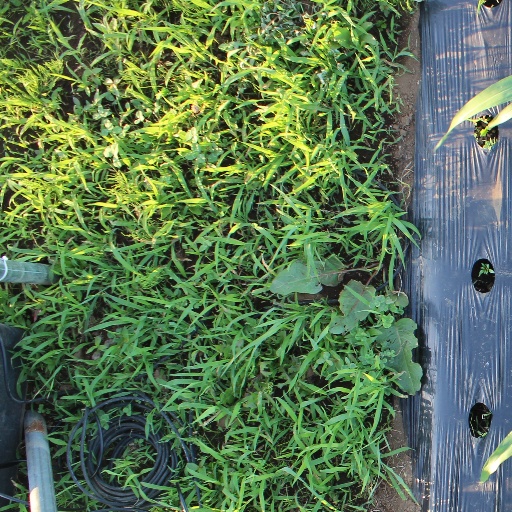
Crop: sorghum